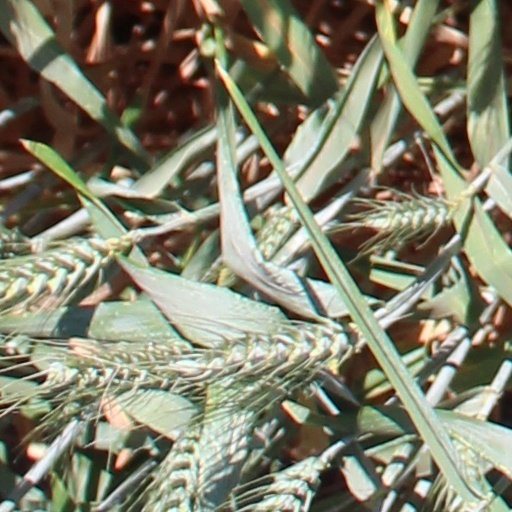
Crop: wheat